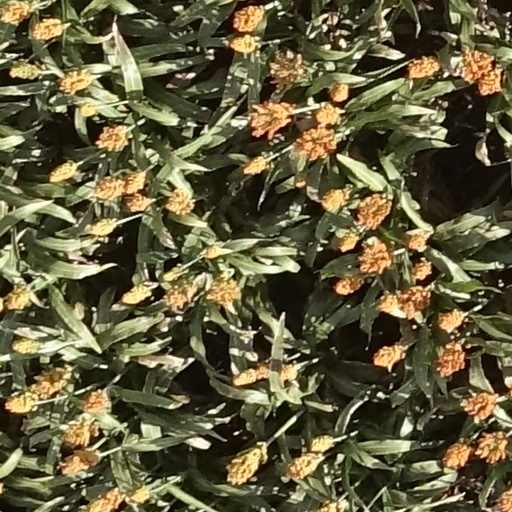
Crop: sorghum